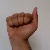
The image shows a hand gesture representing the letter 'A' in Indian Sign Language.